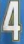
Number: 4